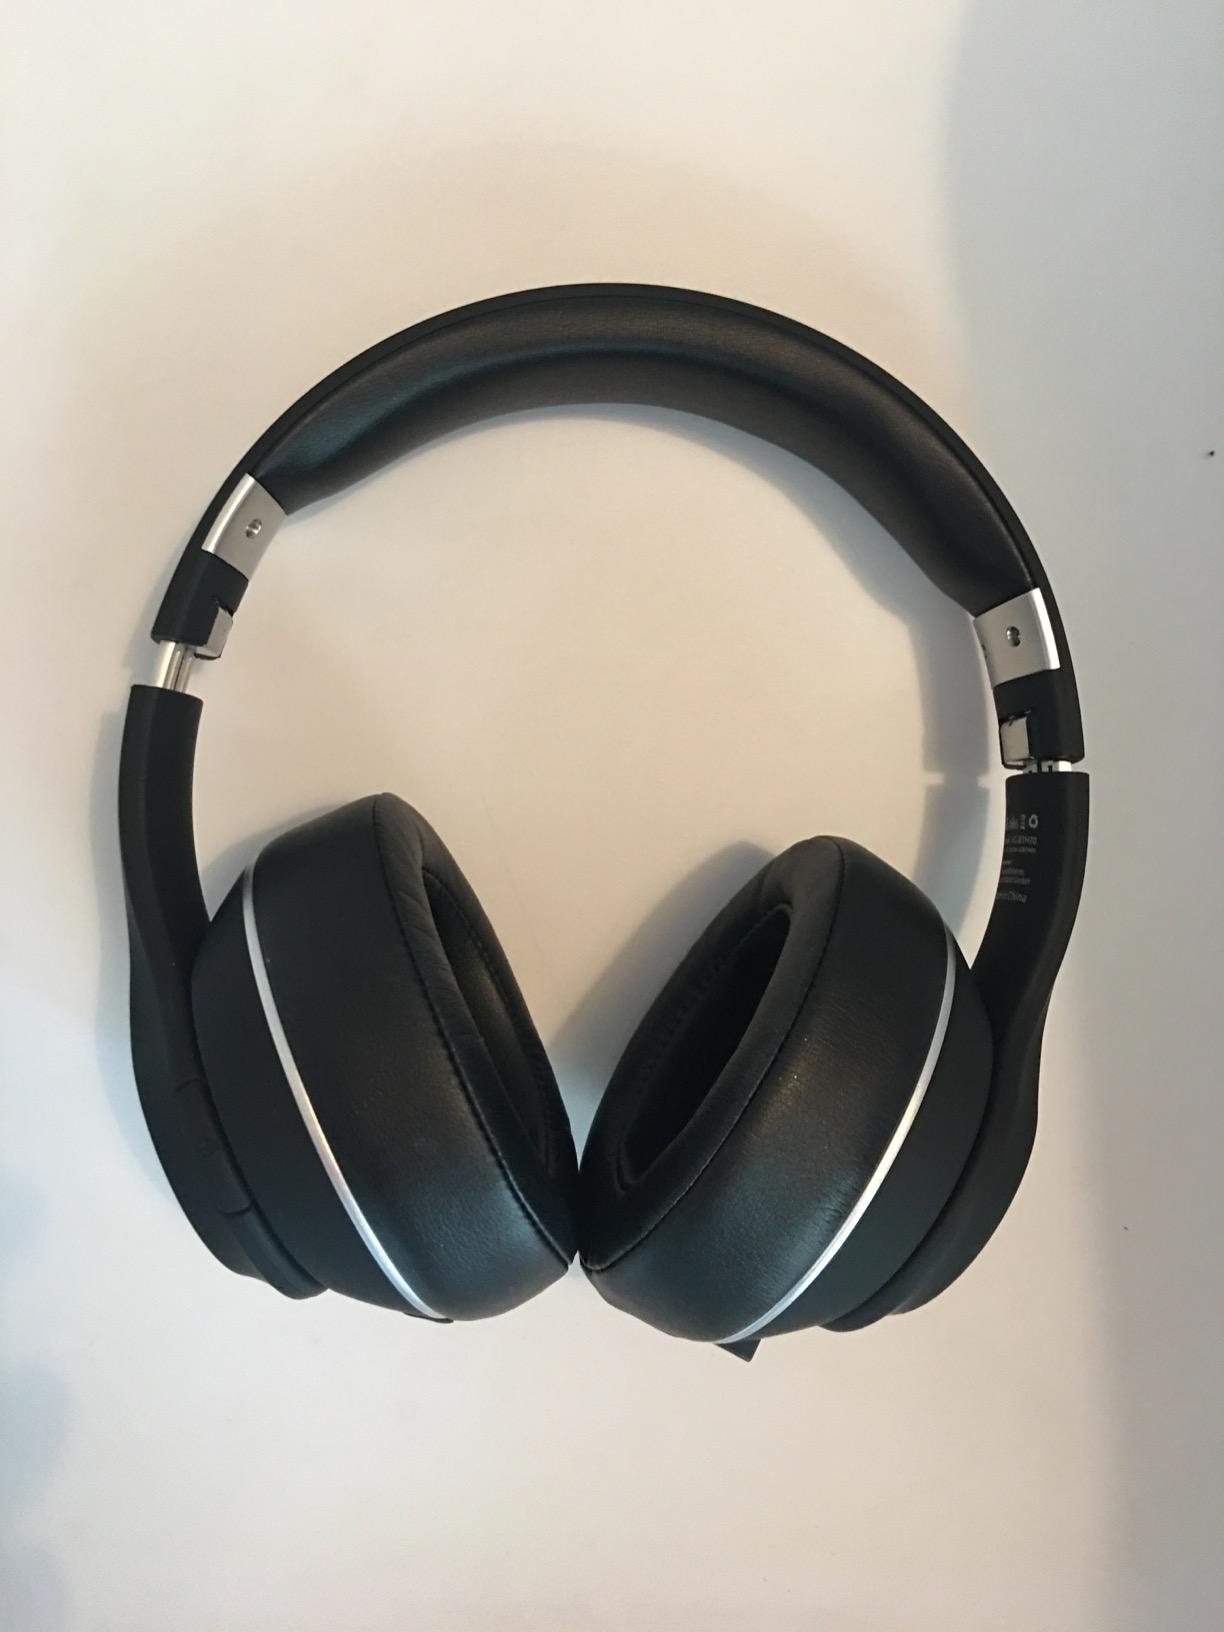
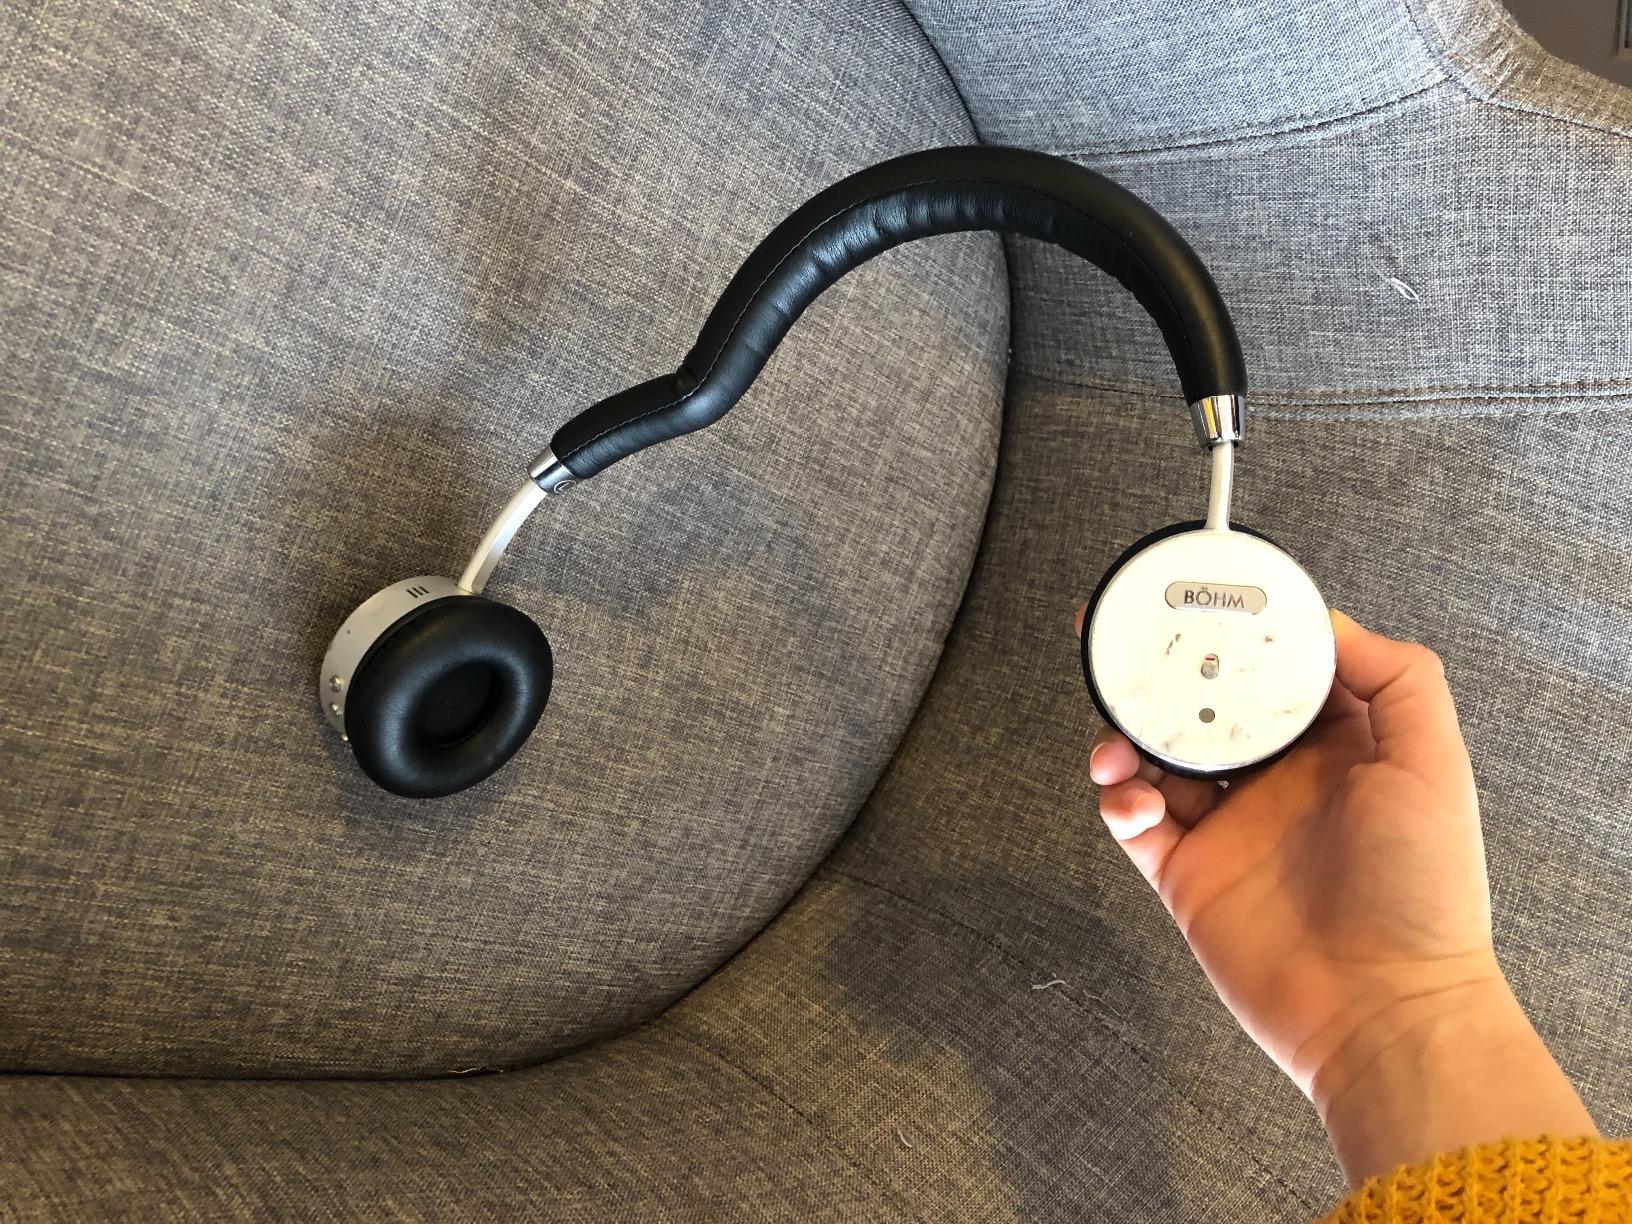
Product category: headphones
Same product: no